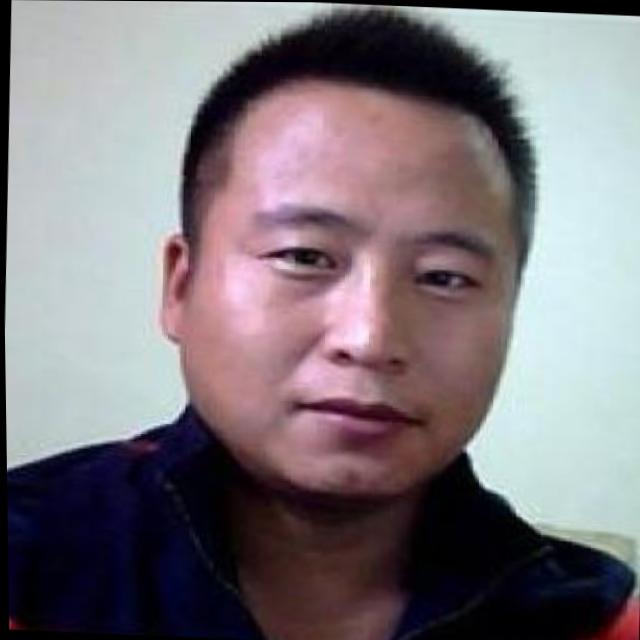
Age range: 21-44